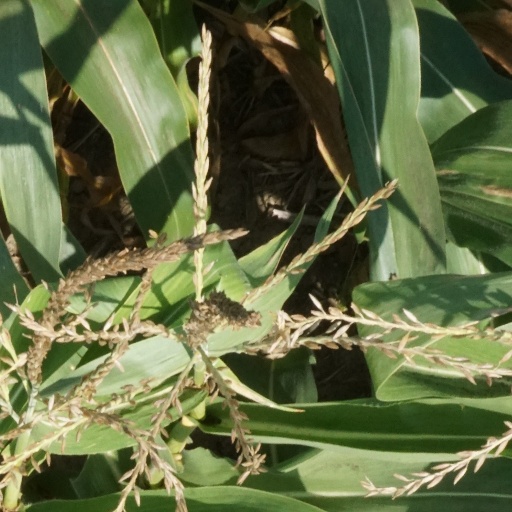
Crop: maize; corn